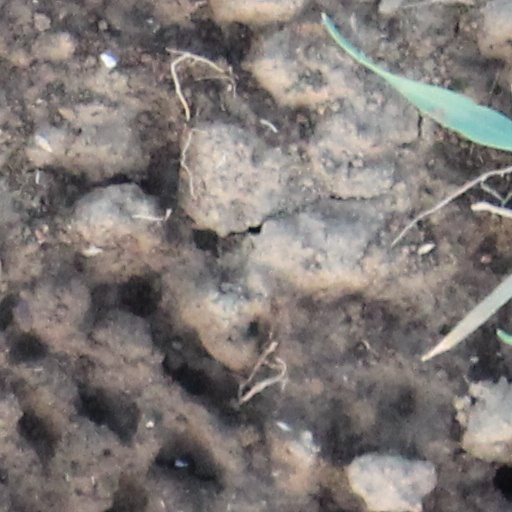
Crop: wheat